Sean Davis (soccer, born 1993)

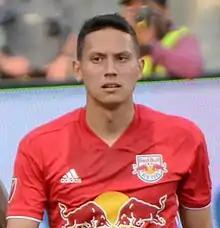
Davis with the New York Red Bulls in 2019

Sean Akira Davis (born February 8, 1993) is an American professional soccer player. He plays as a midfielder.